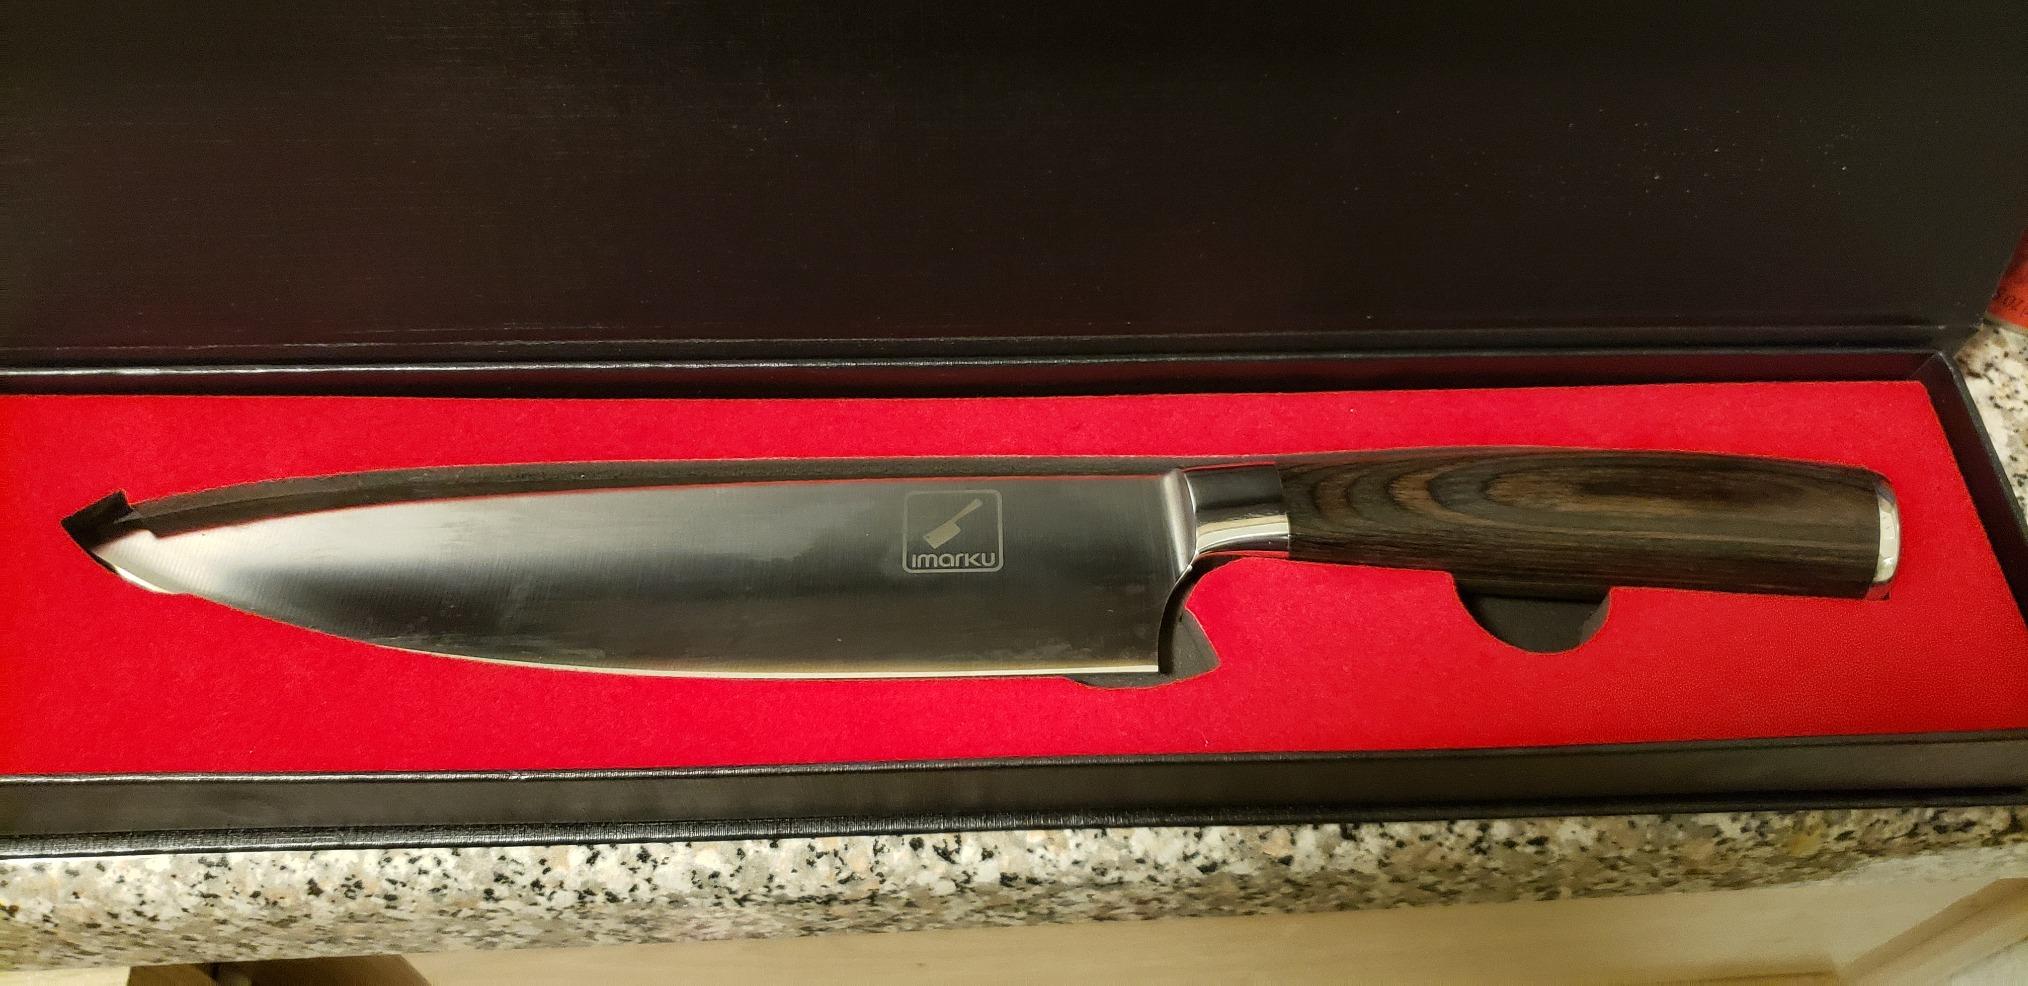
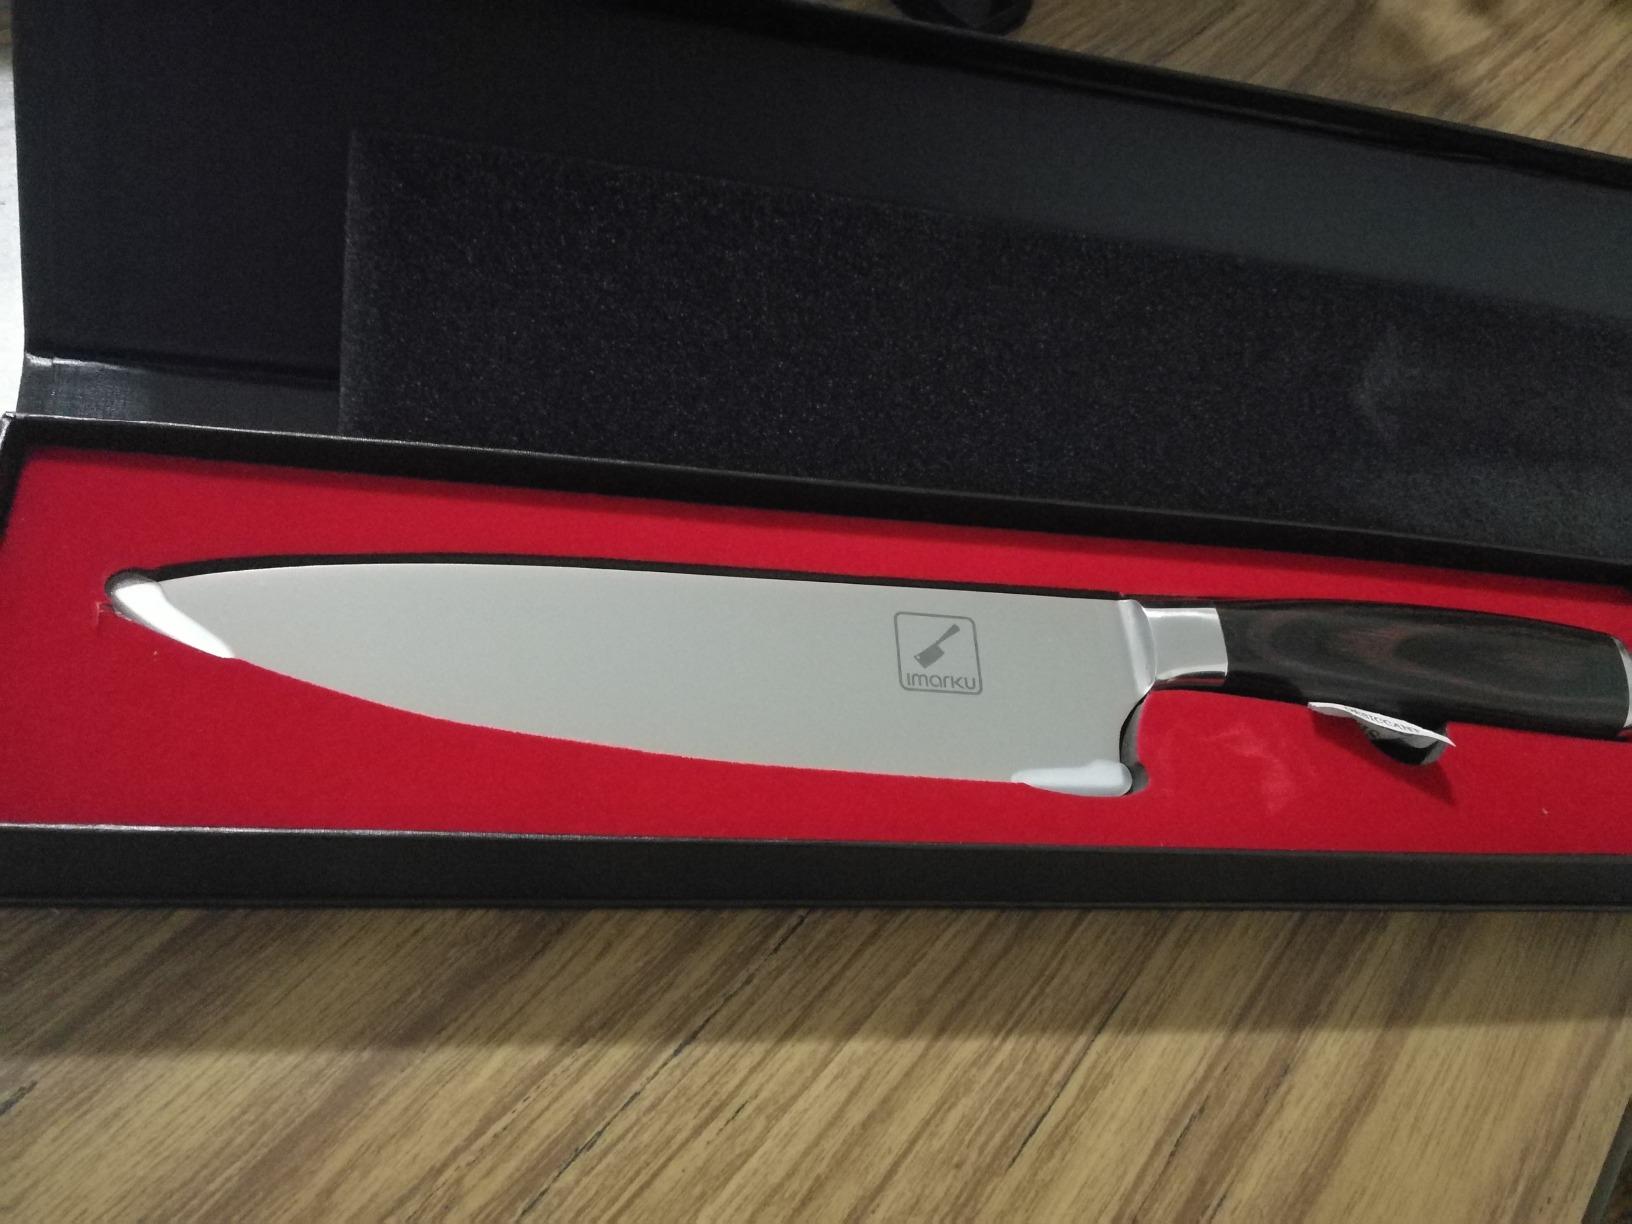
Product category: items_knife
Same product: yes